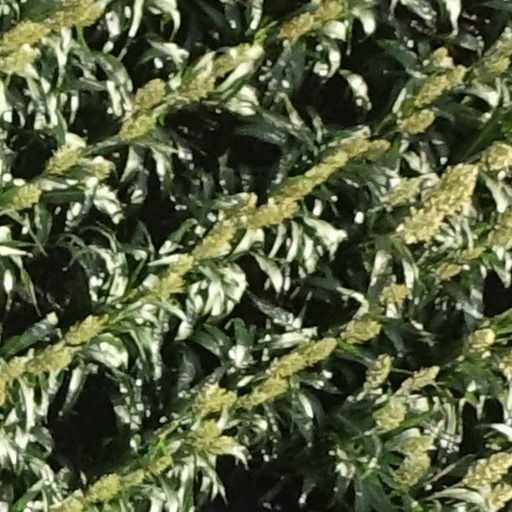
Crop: sorghum